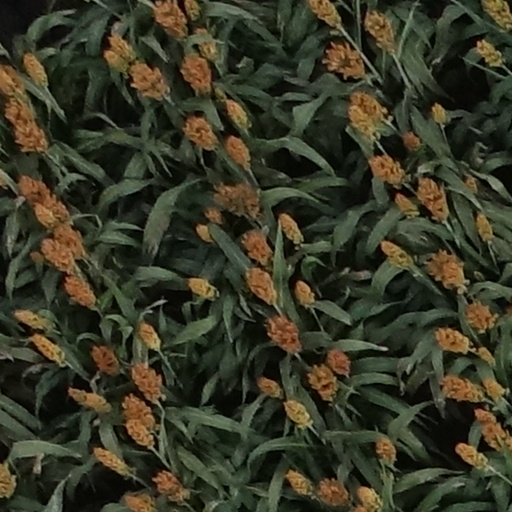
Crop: sorghum